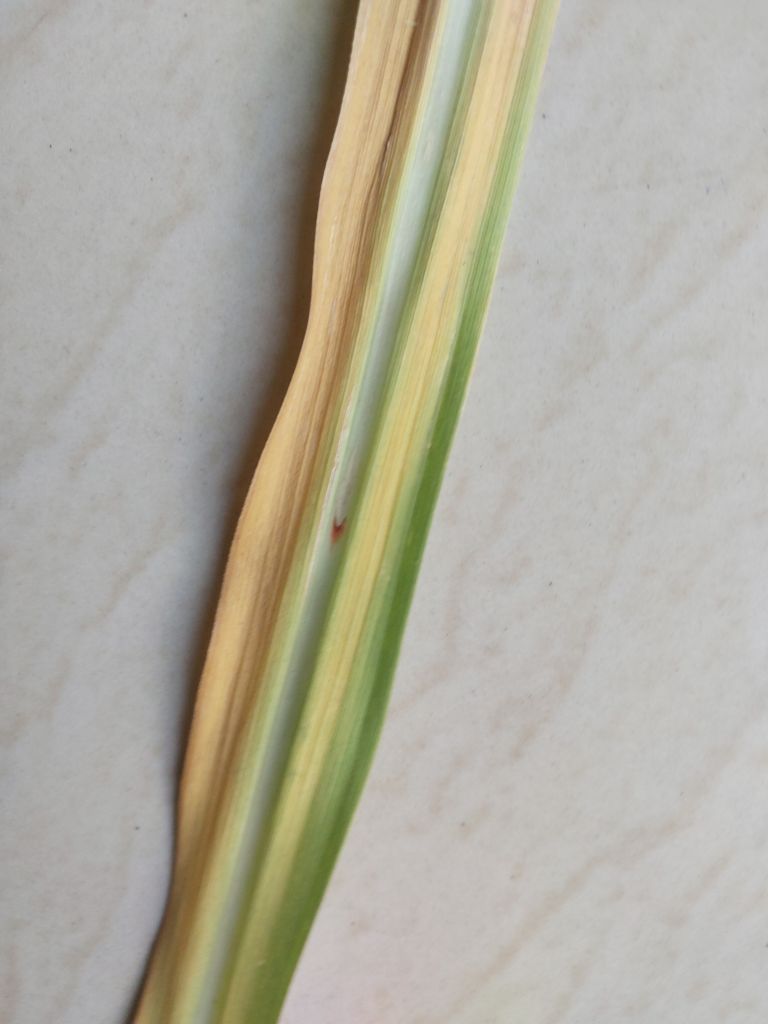
Label: Brown Spot